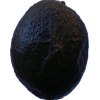
Label: black_avocado